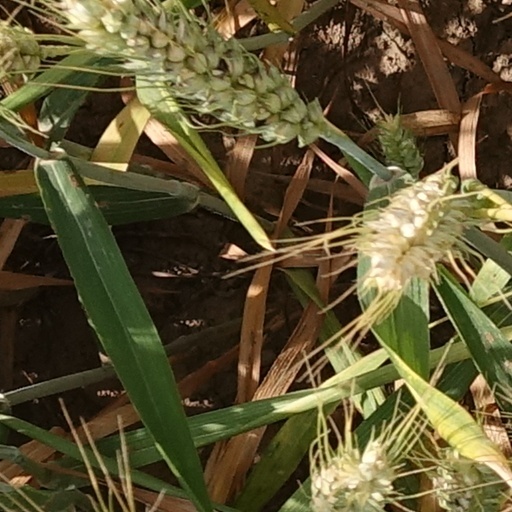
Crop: wheat